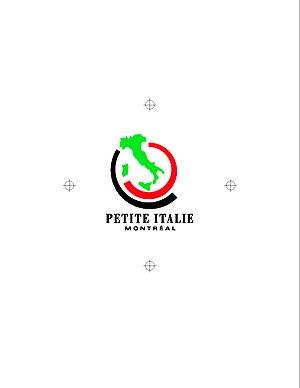
Little Italy Logo, made by Lagoa Inc
La Petite-Italie est l'un des quartiers où plusieurs vagues d'immigrants italiens se sont installés peu de temps après leur arrivée au Canada au début du XIXᵉ siècle ainsi qu'après la Seconde Guerre mondiale. Aujourd'hui, si peu d'Italo-Montréalais résident dans le quartier, la Petite-Italie demeure le cœur de la communauté italienne de Montréal et des environs. D'ailleurs, le quartier compte plusieurs commerces à vocation italienne, dont des cafés, des épiceries, des restaurants, des pâtisseries, etc.